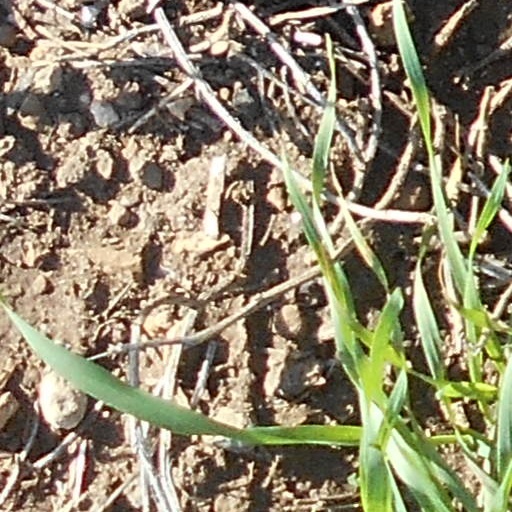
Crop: wheat